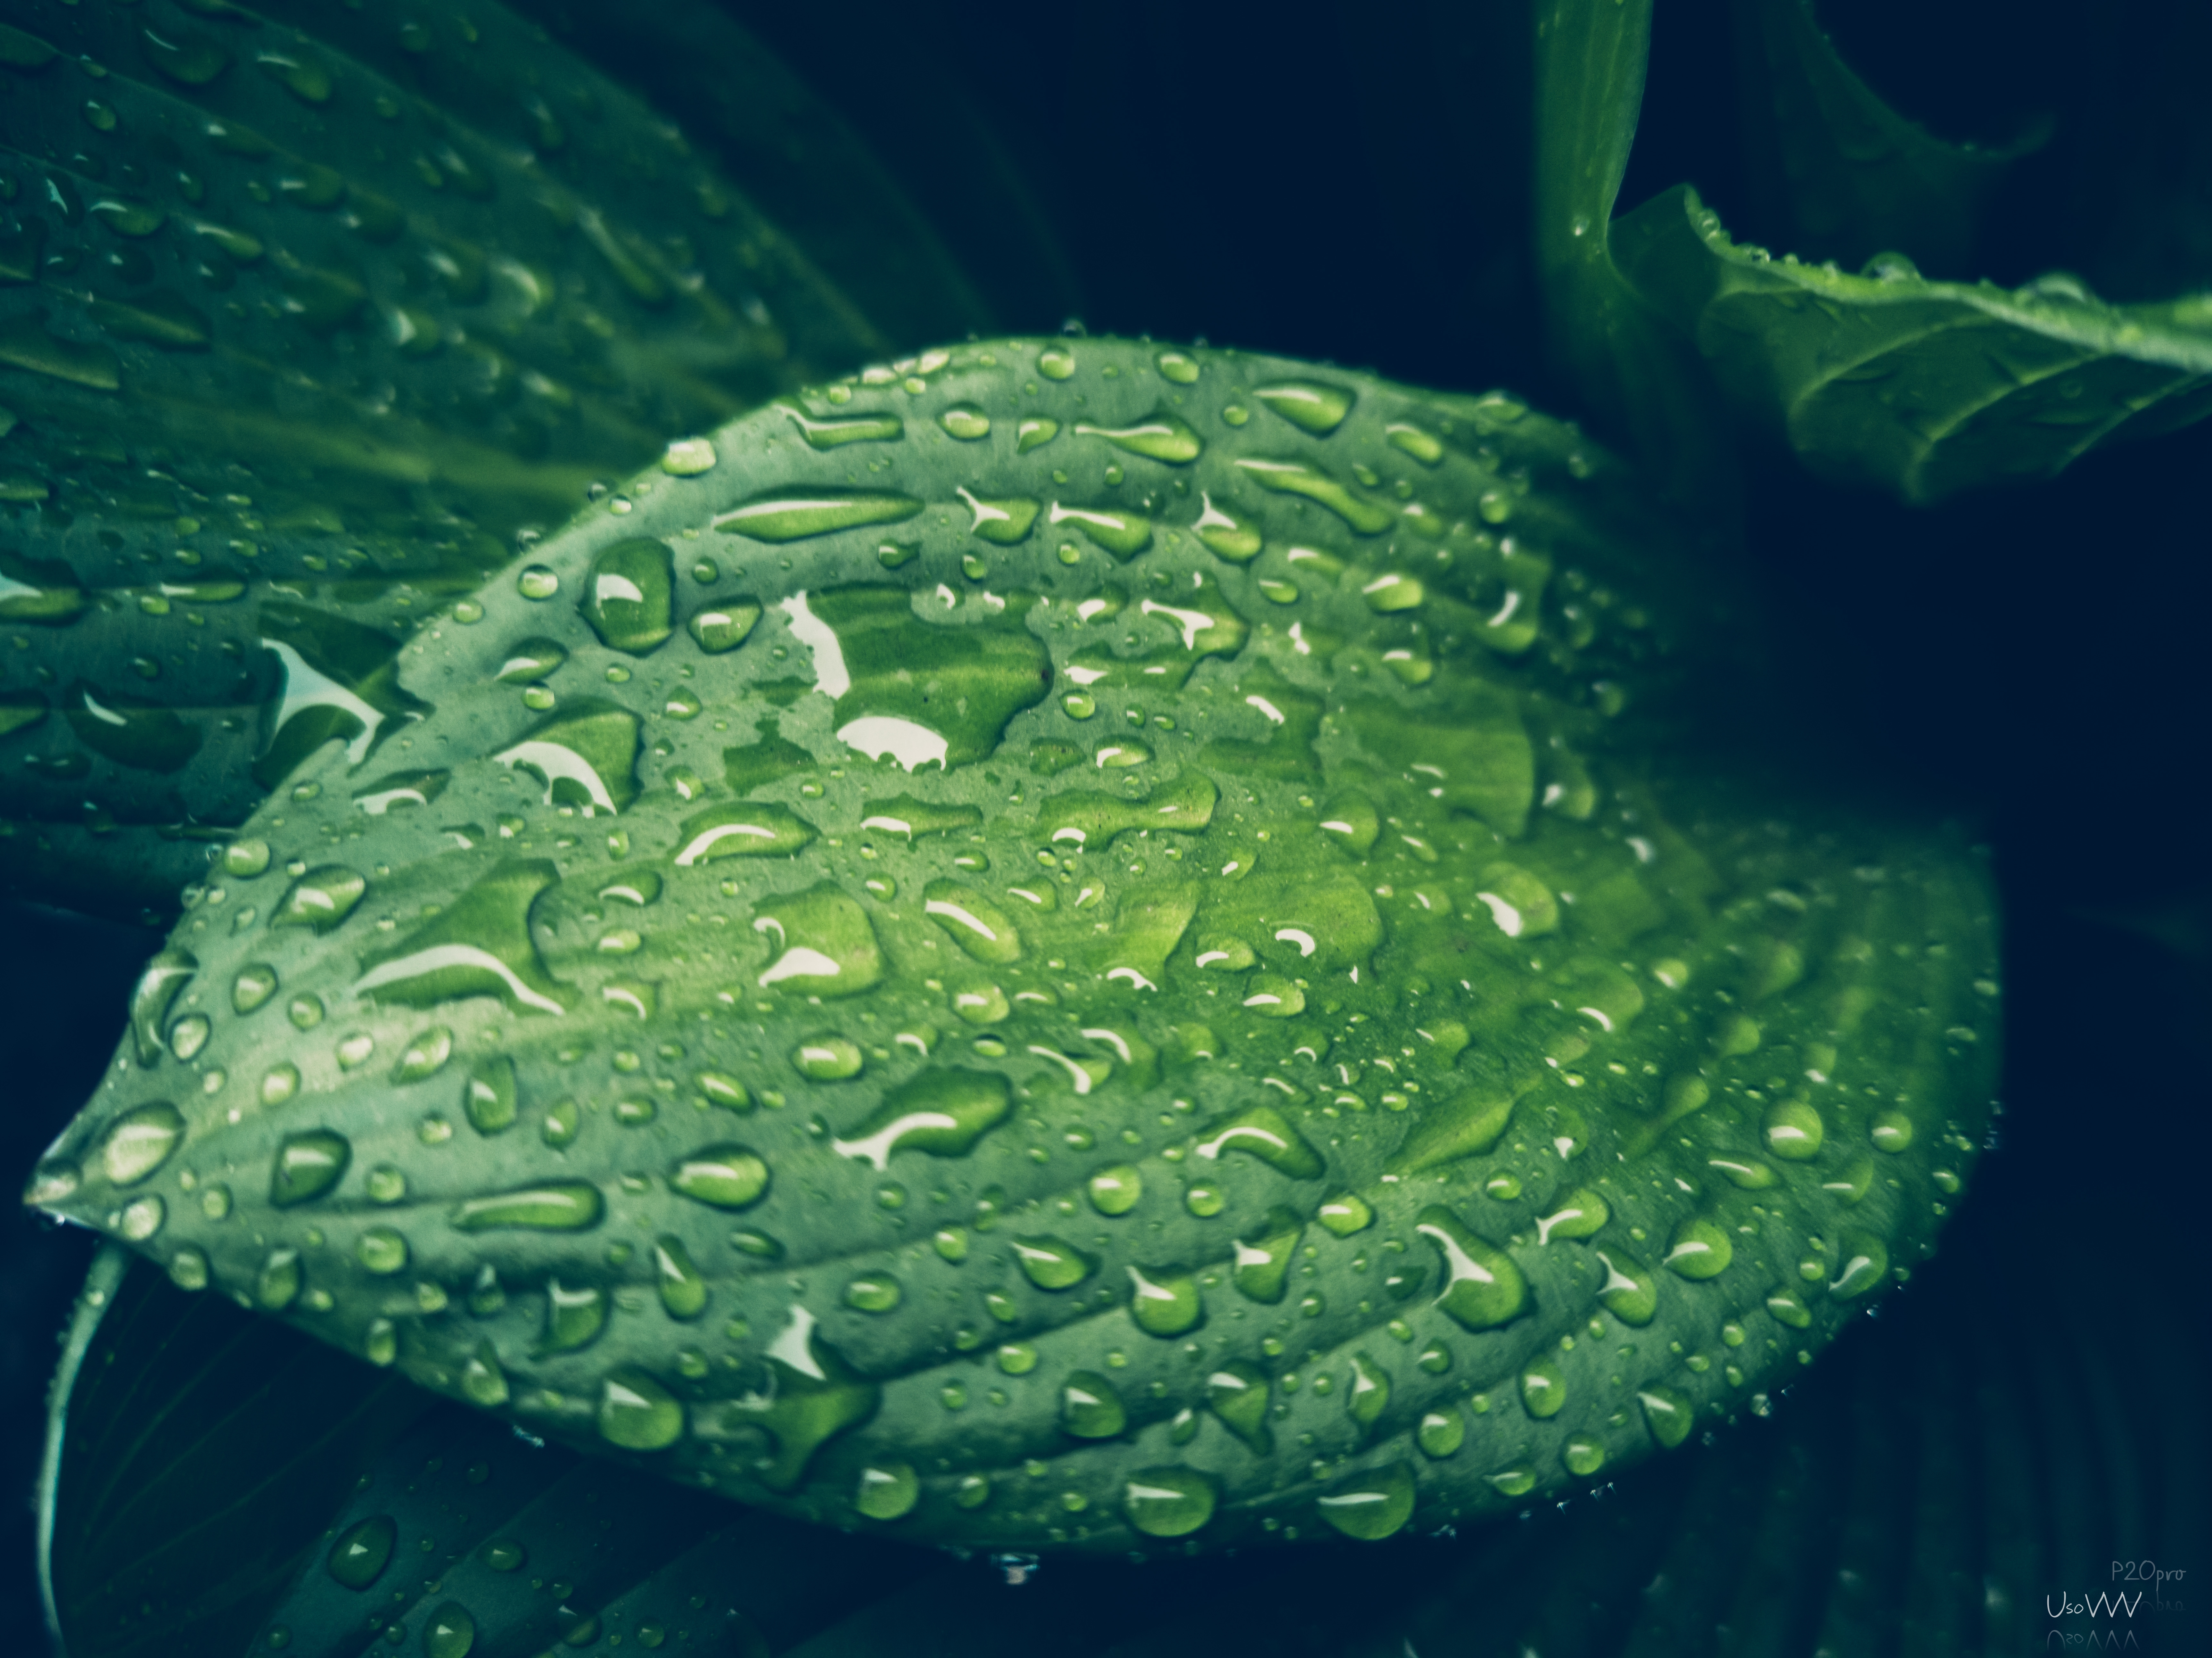
leaf, greenery, drops, dew, plants, grass, earth, nature, object, mobile photo, details, water, liquid, petal, botany, fluid, terrestrial plant, moisture, black hair, flowering plant, drop, aquatic plant, annual plant, macro photography, drizzle, plant, perennial plant, precipitation, still life photography, plant stem, circle, natural foods, pattern, glass, sphere, art, anthurium, coquelicot